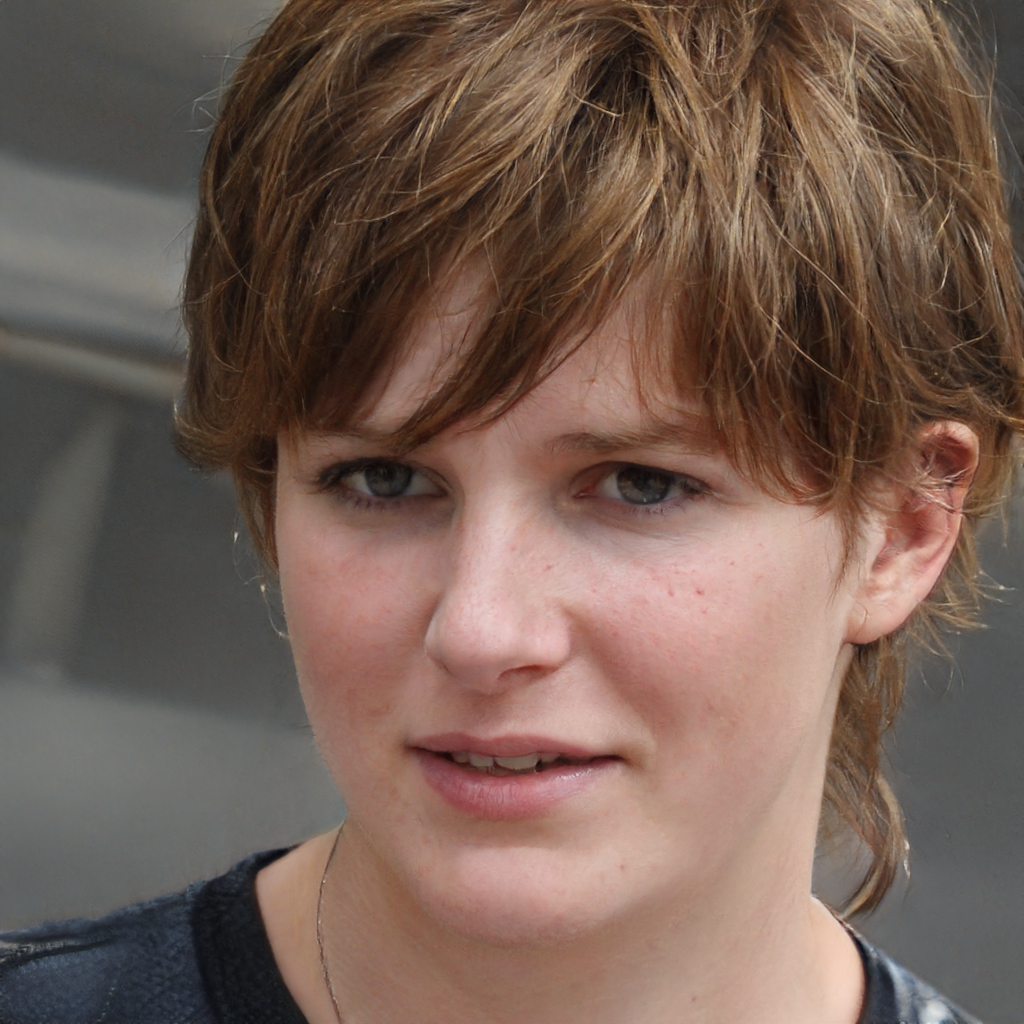
Gender: Female